Greg Fishel

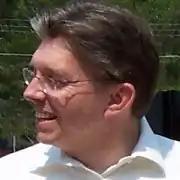

Greg Fishel (born February 19, 1957) is a former meteorologist for WRAL-TV in Raleigh, North Carolina. He received his B.S. in Meteorology from Pennsylvania State University in 1979.